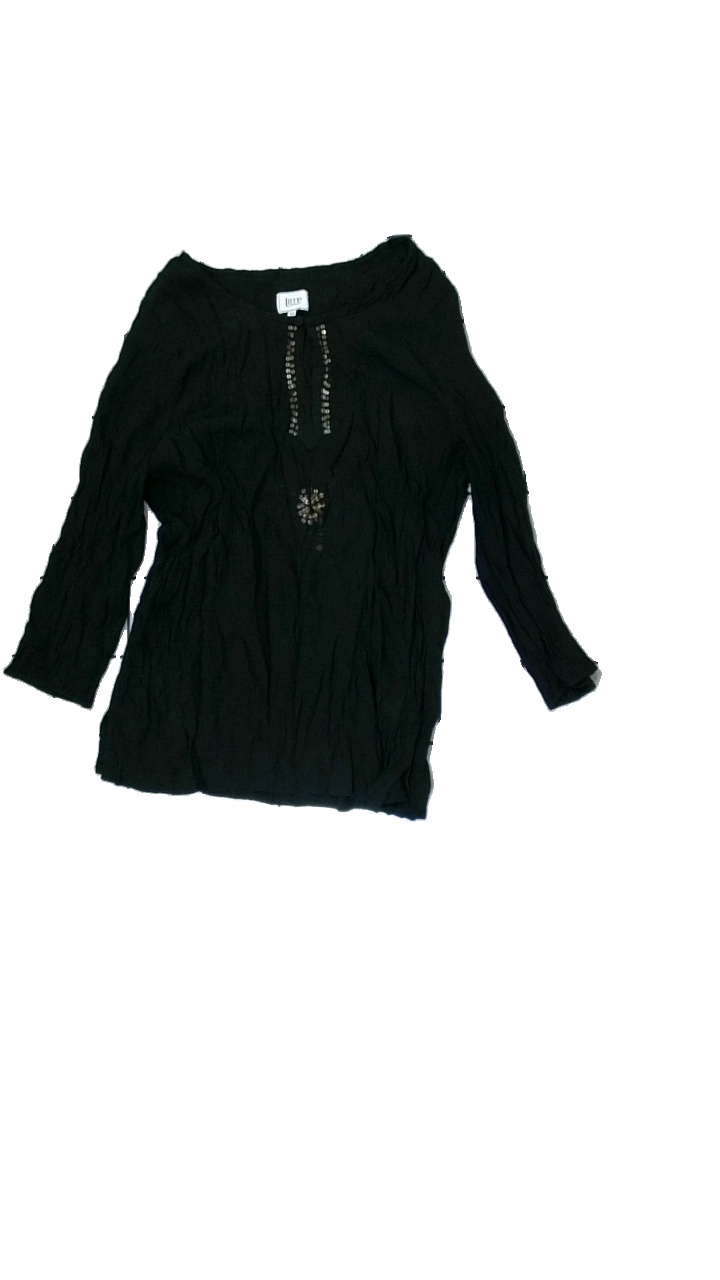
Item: Blouse (Ladies)
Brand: Lime
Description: black blouse
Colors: Black
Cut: Regular
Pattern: Metallic
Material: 70% Viscose 30% Polyester
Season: All
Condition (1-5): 2
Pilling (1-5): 5
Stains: Minor
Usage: Export
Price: <50